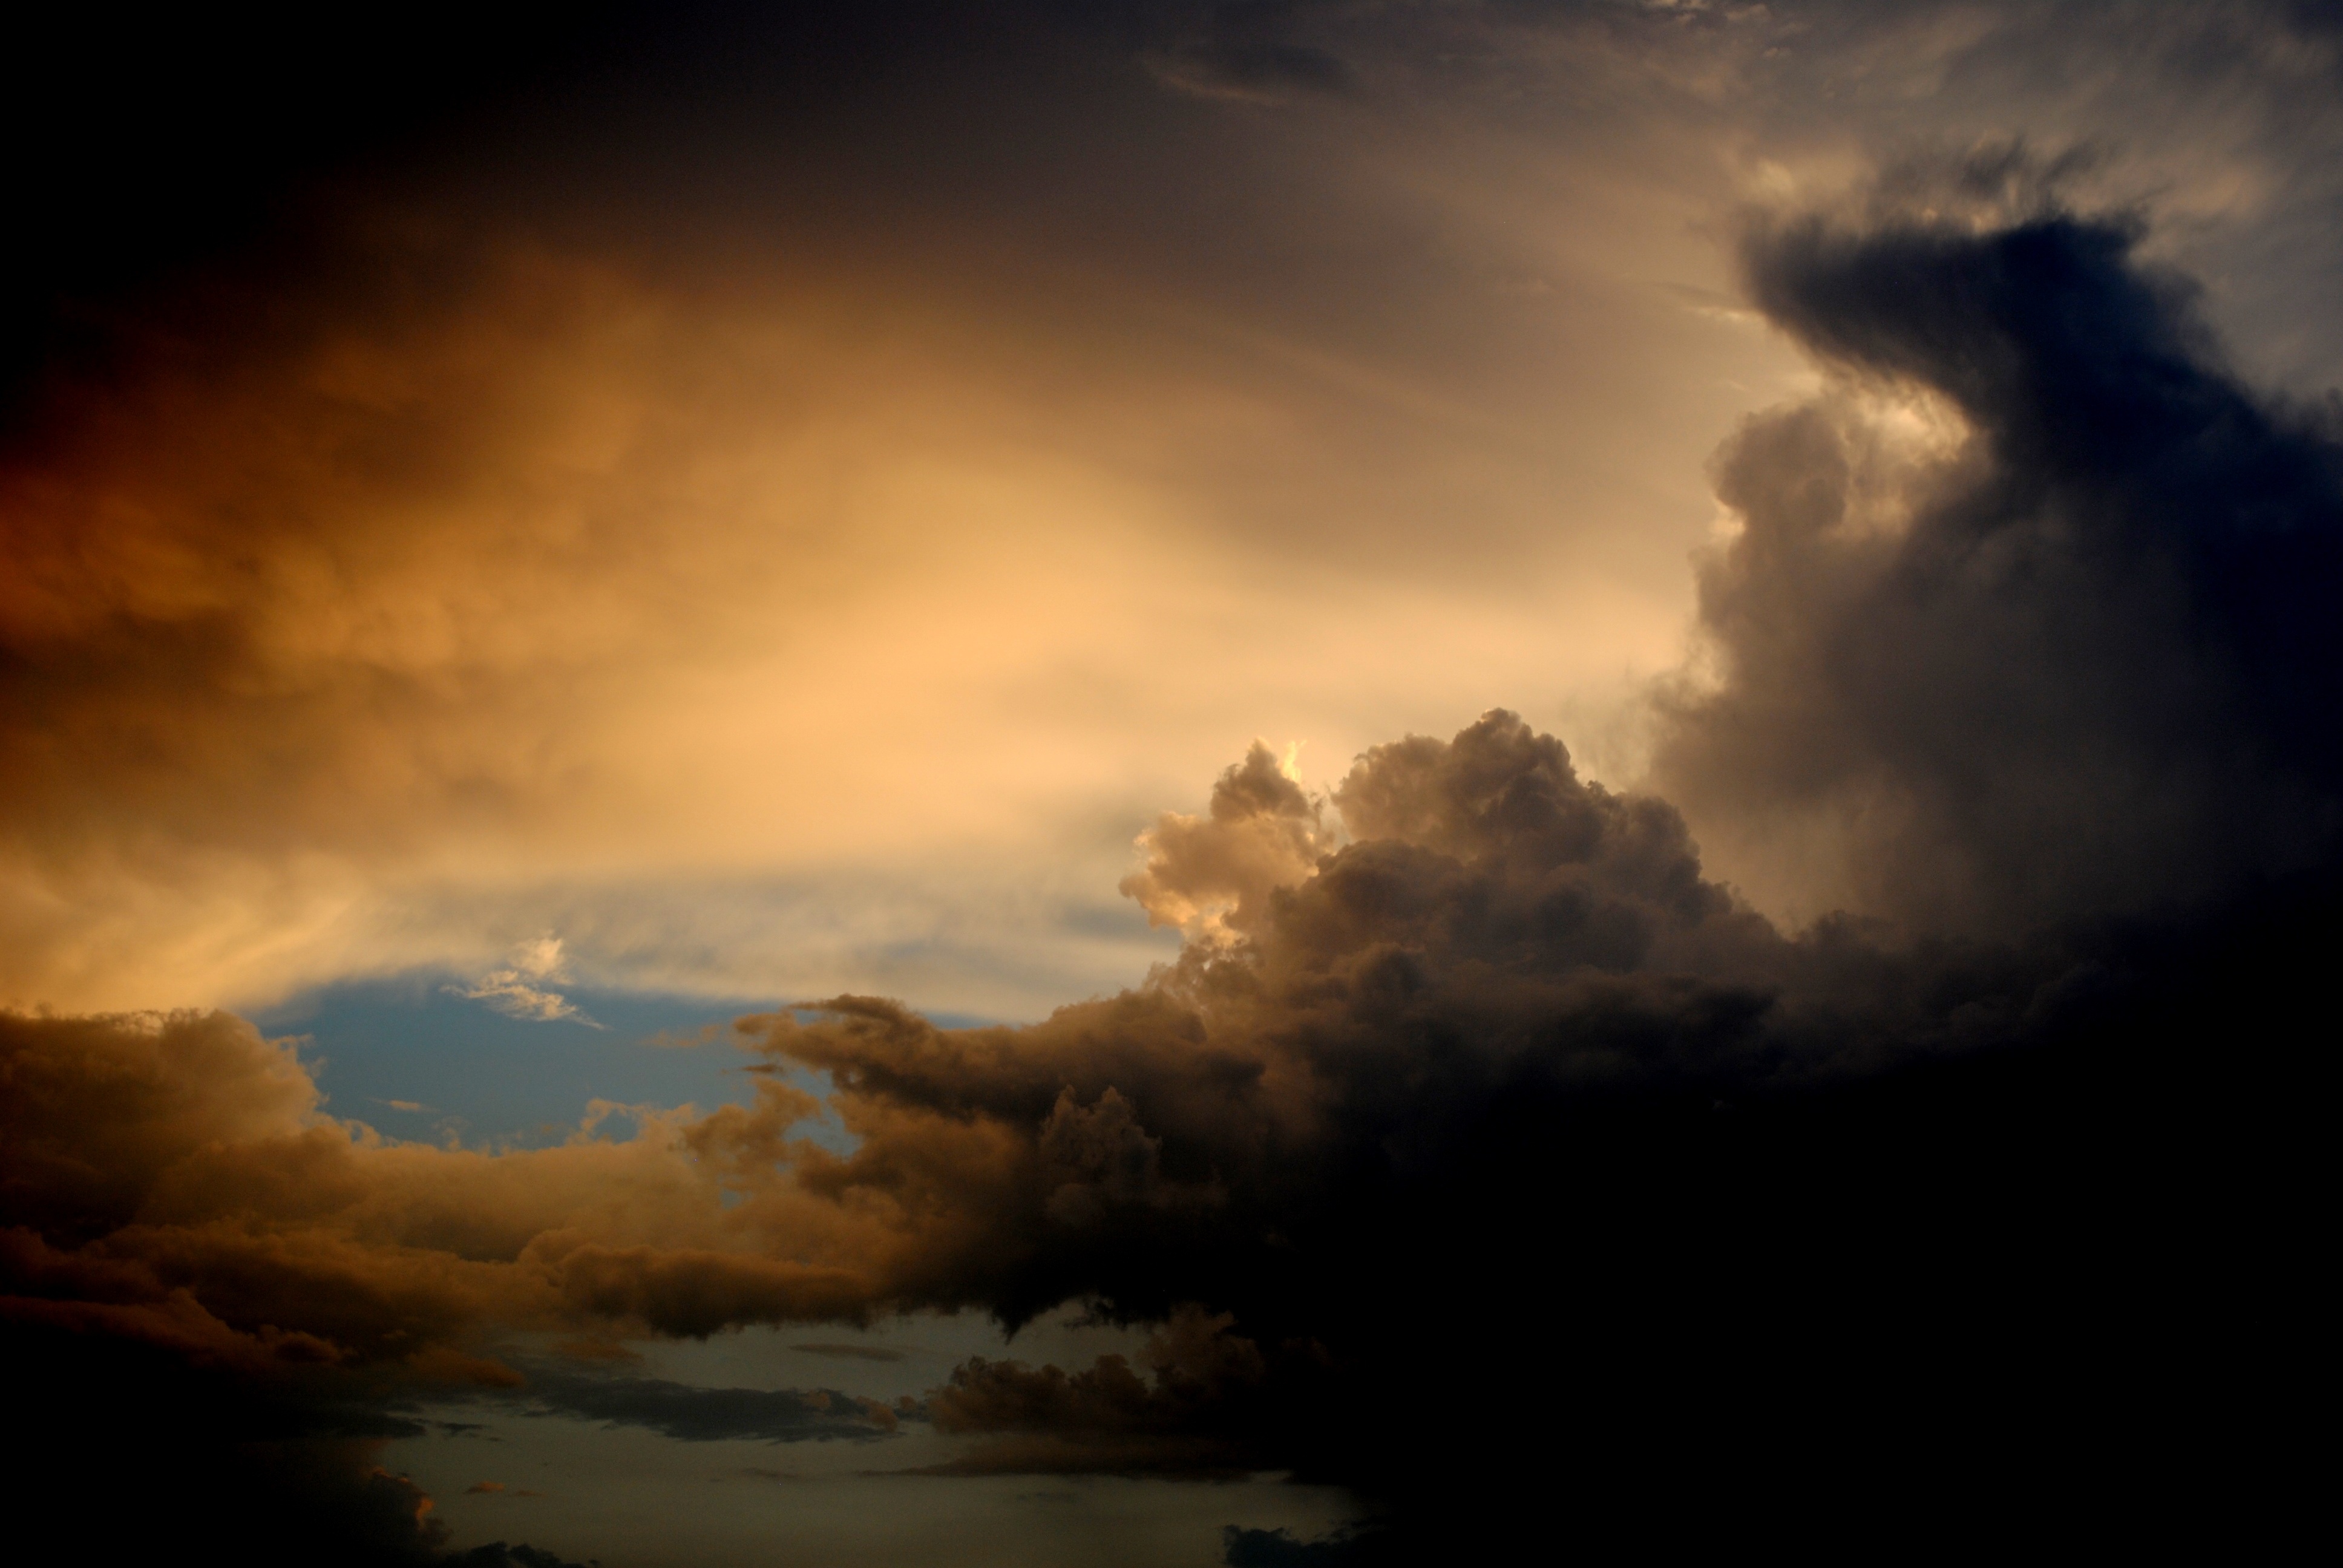
horizon, light, cloud, sky, sunrise, sunset, sunlight, morning, dawn, atmosphere, dusk, evening, reflection, weather, darkness, cloudscape, clouds, afterglow, meteorological phenomenon, atmospheric phenomenon